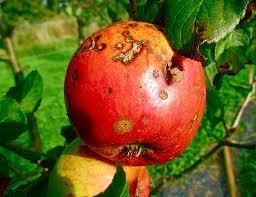
Label: apples